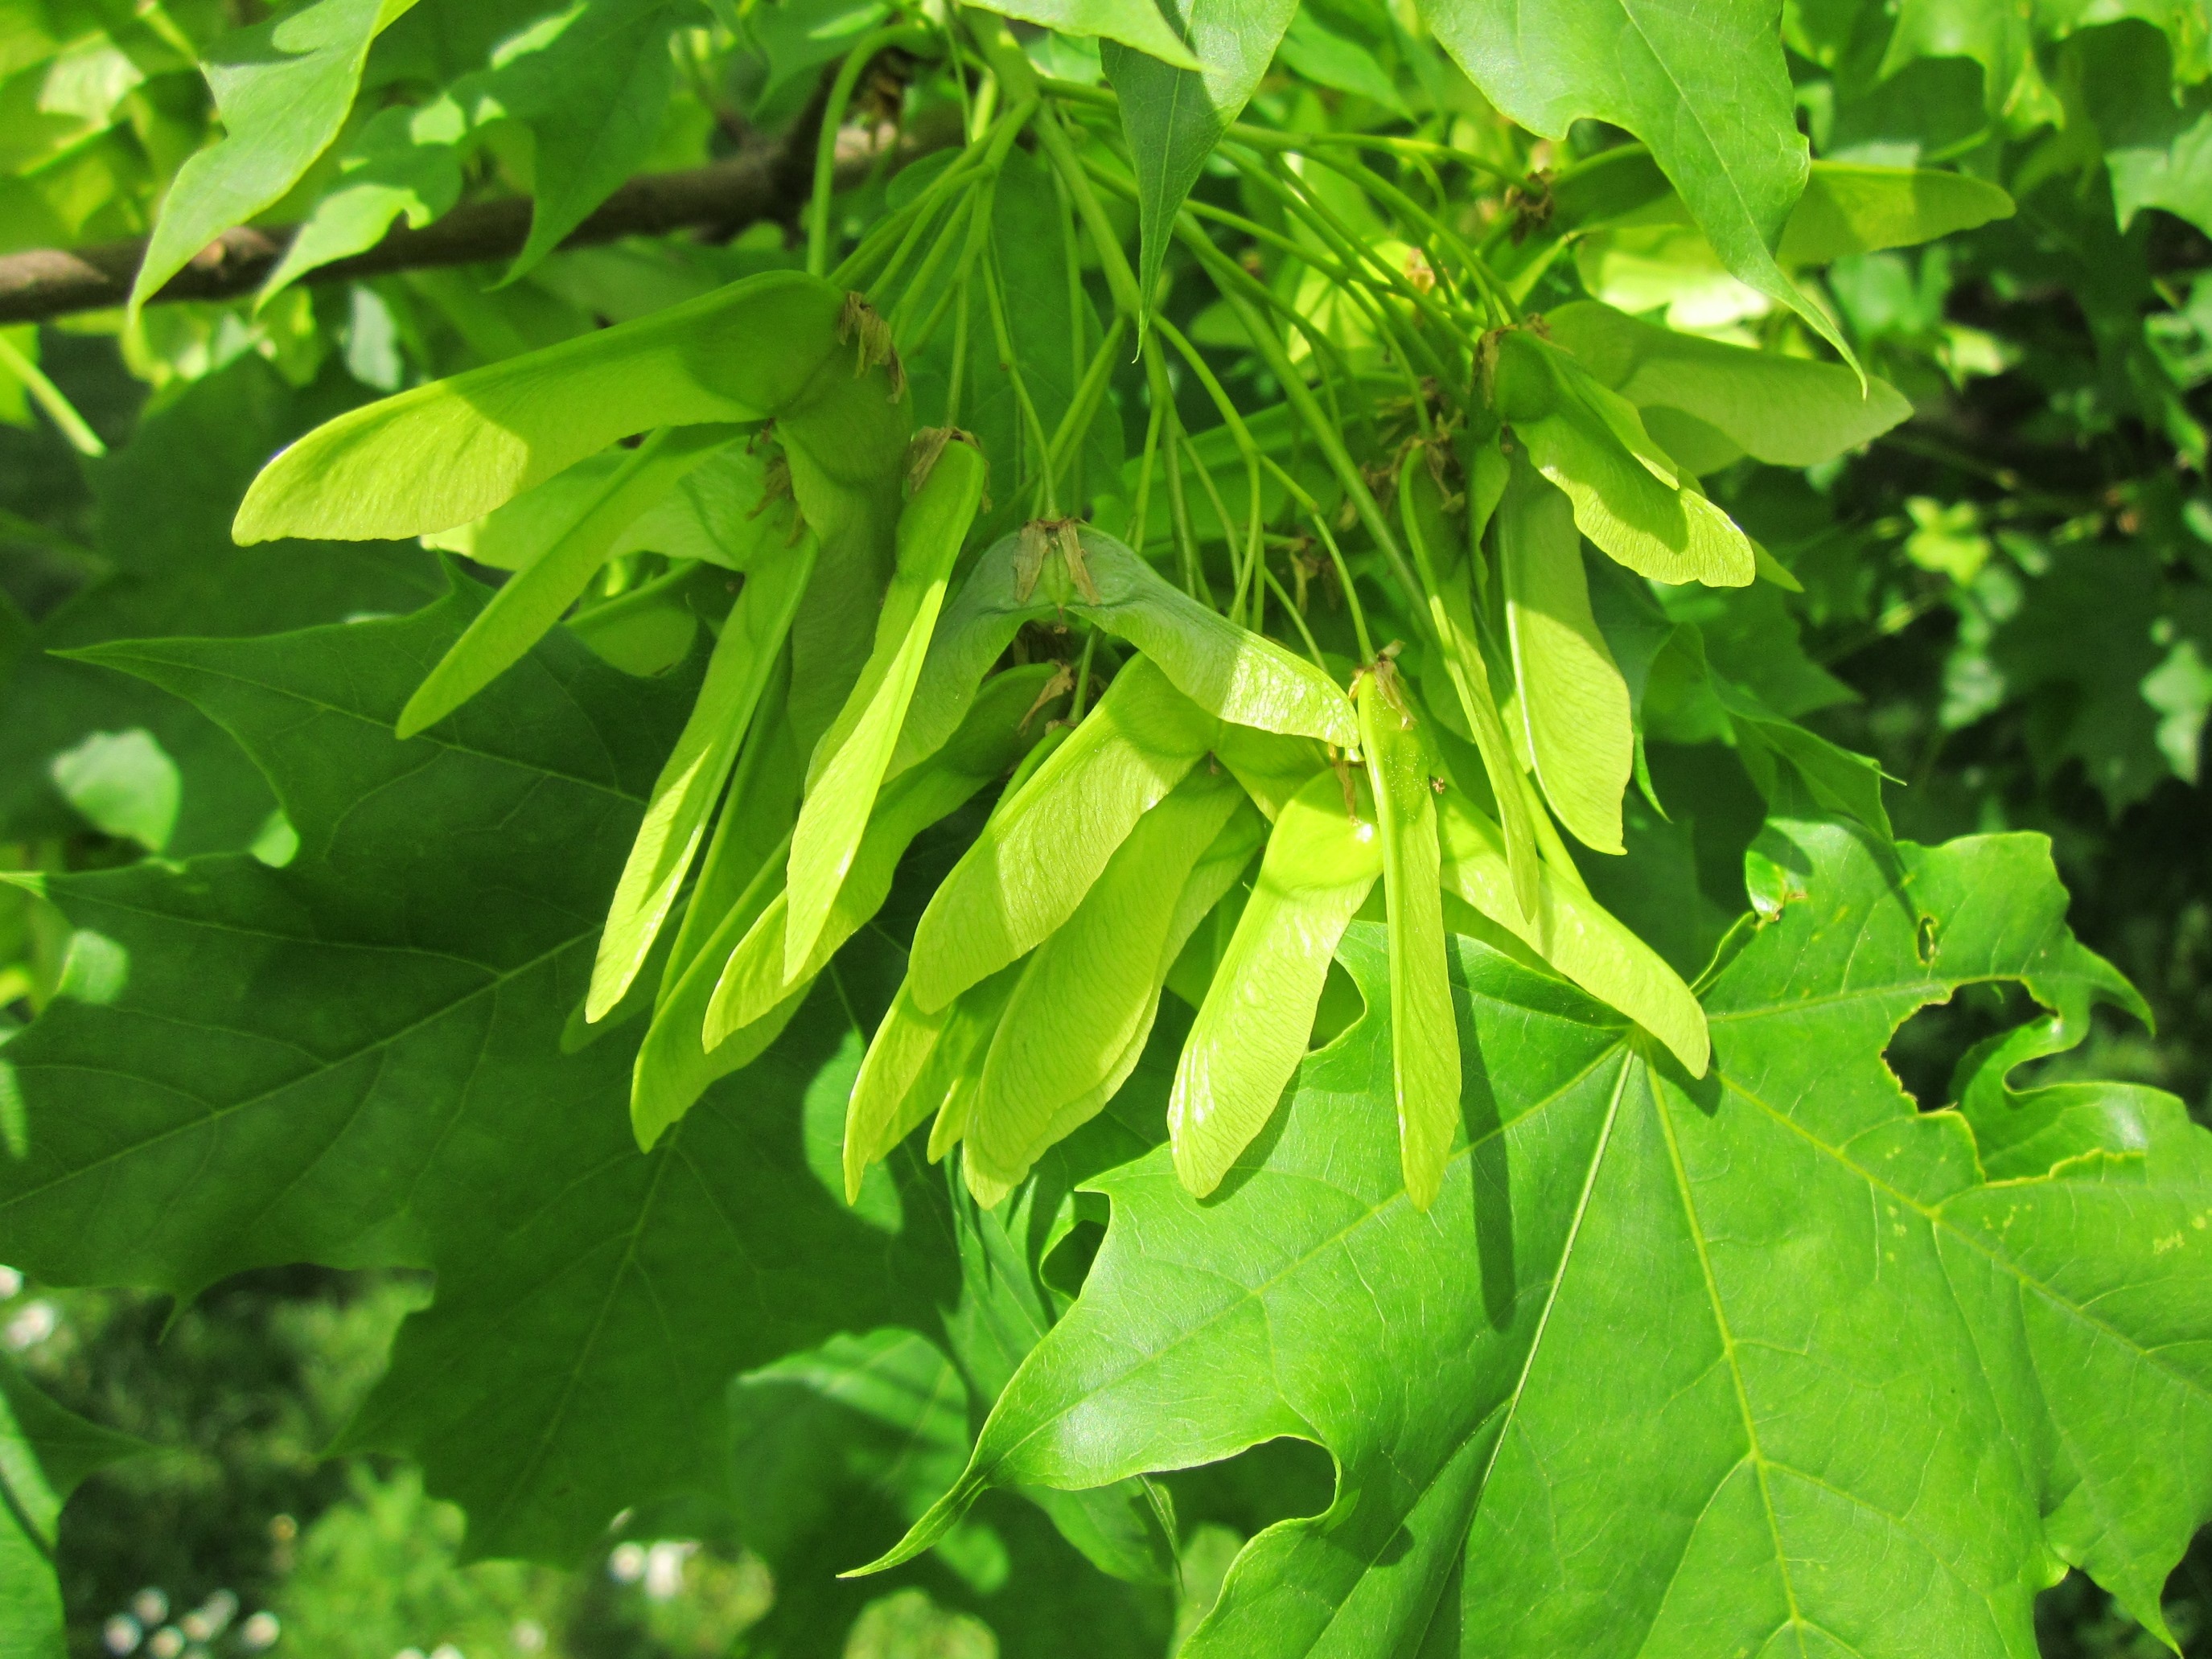
tree, branch, plant, fruit, leaf, flower, food, green, produce, botany, flora, maple tree, leaves, shrub, deciduous, species, flowering plant, maidenhair tree, norway maple, acer platanoides, woody plant, land plant, plane tree family, samaras